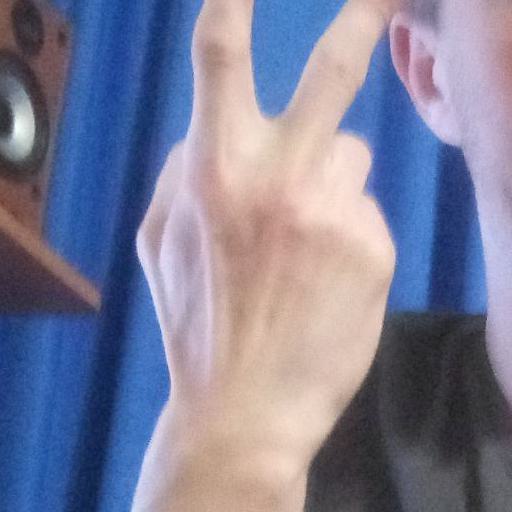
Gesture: peace_inverted